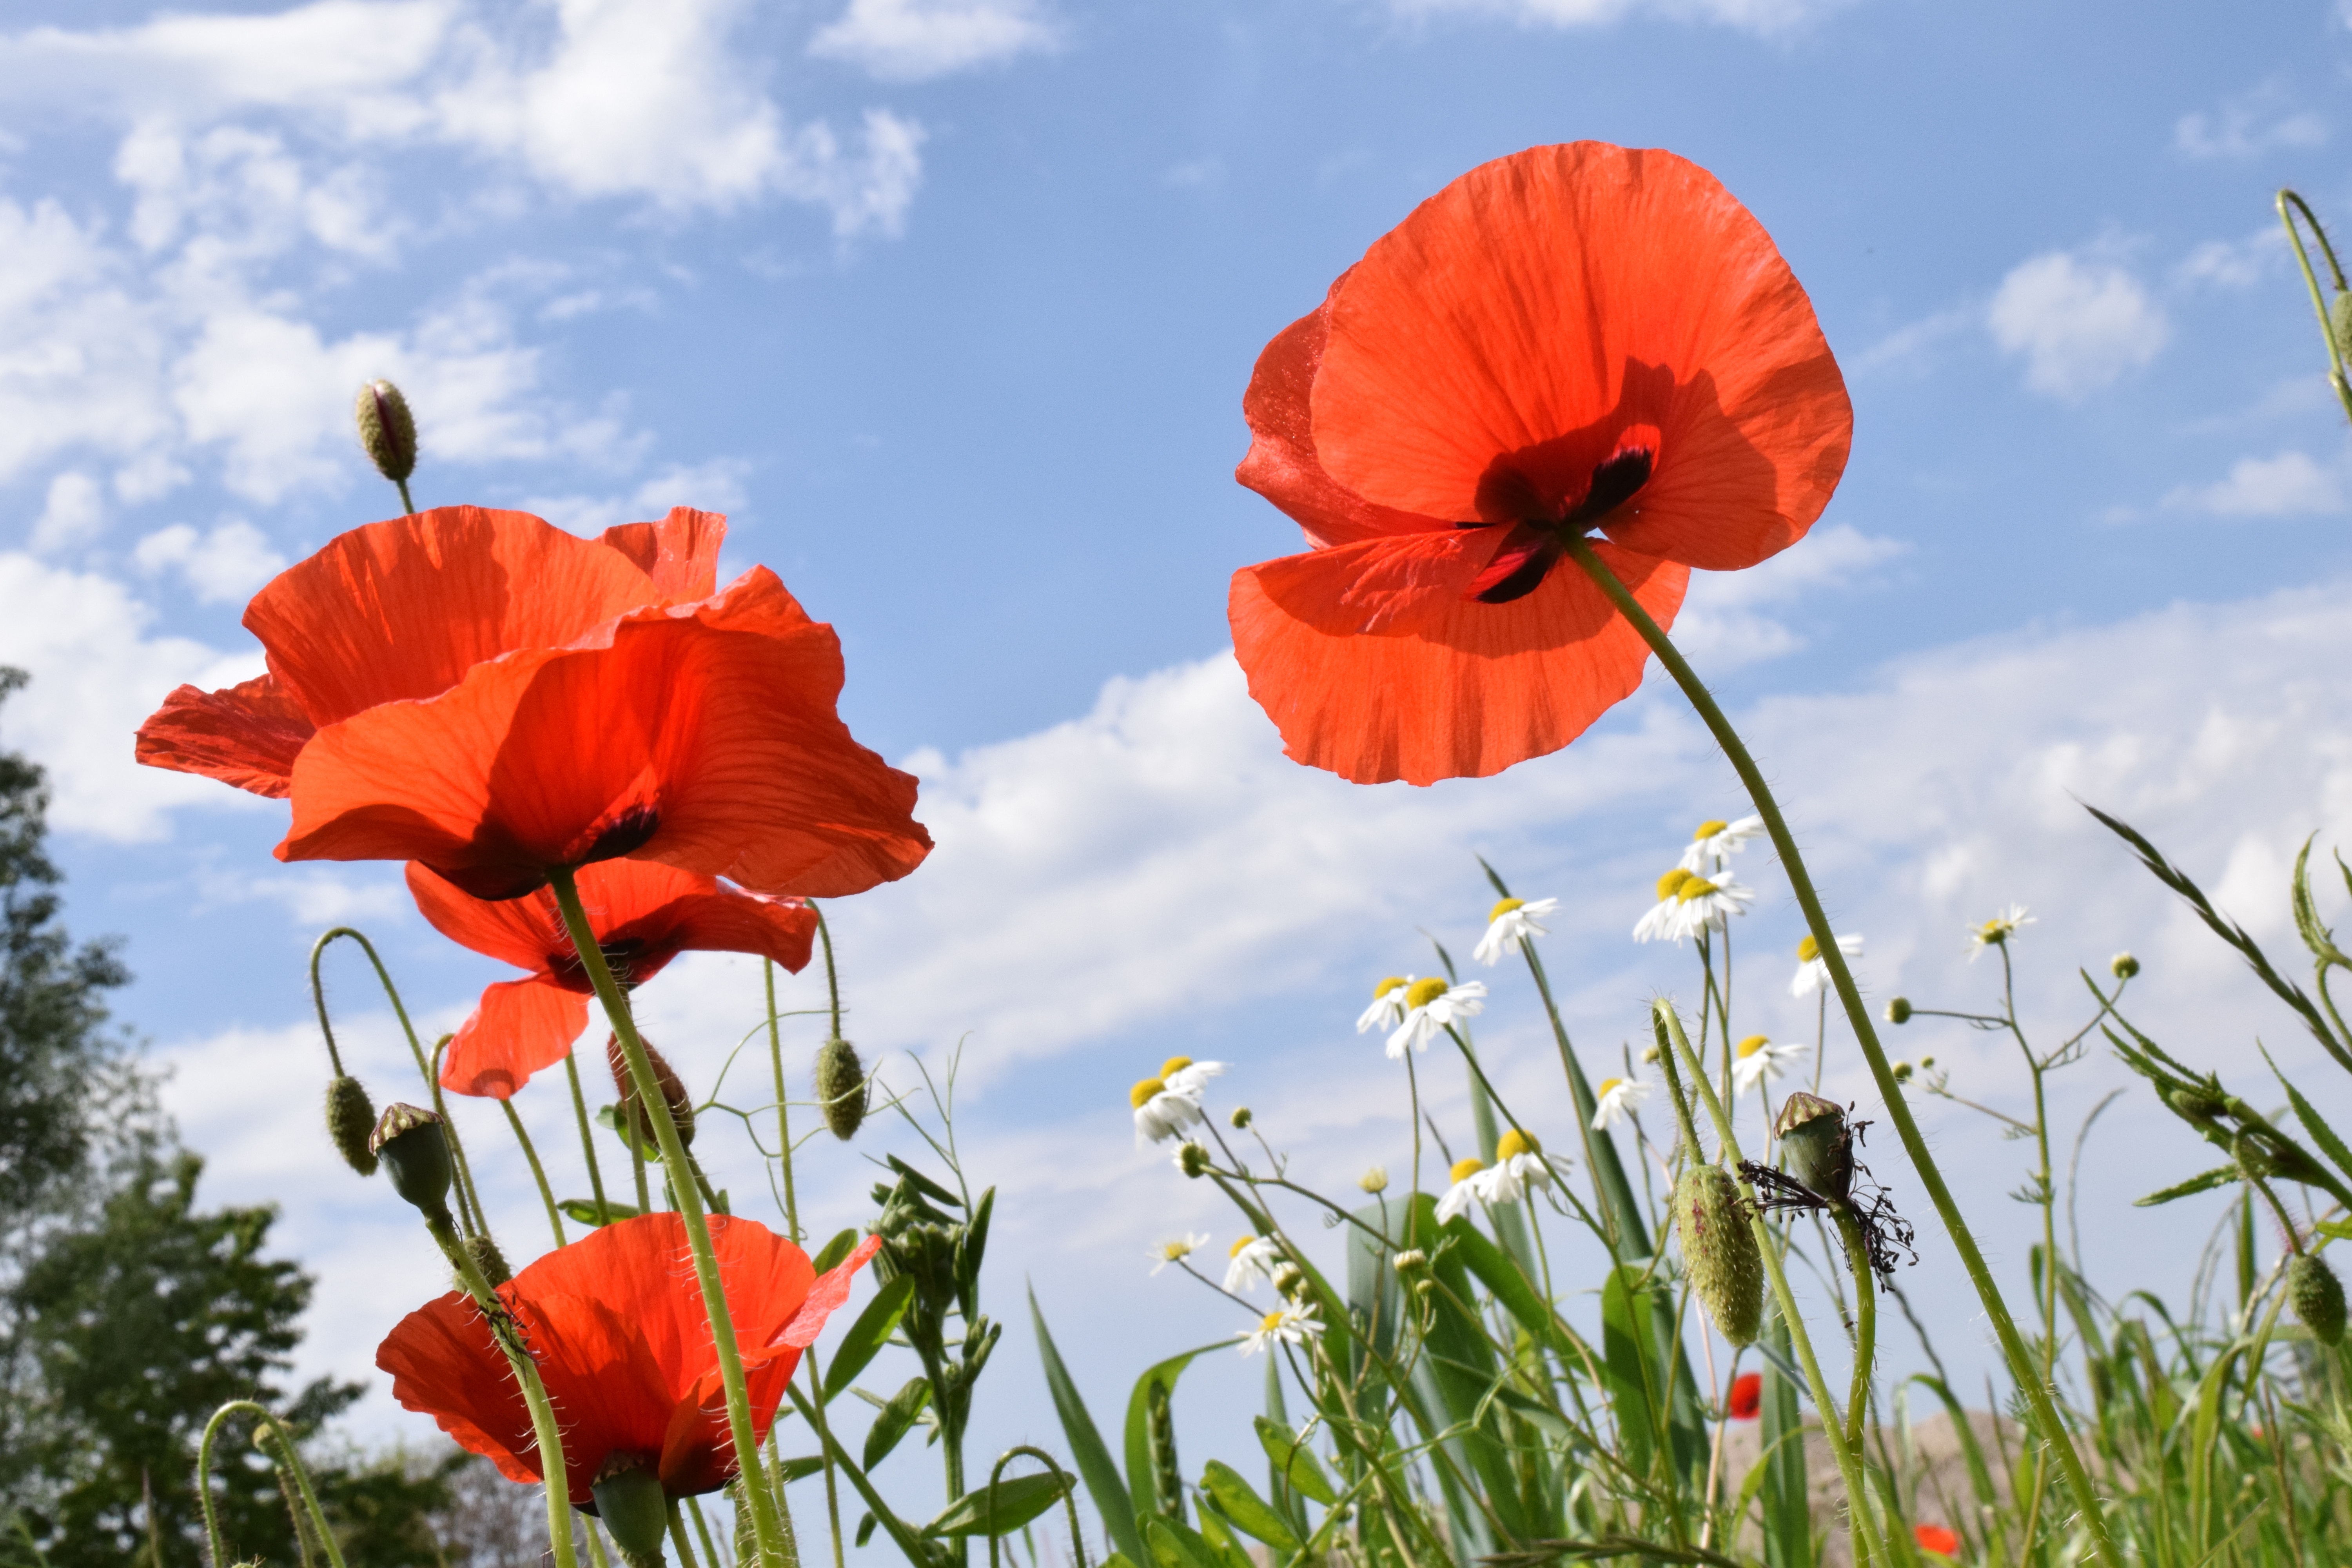
nature, blossom, plant, sky, field, meadow, prairie, flower, petal, bloom, red, flora, wildflower, flowers, klatschmohn, poppy flower, red poppy, poppy, coquelicot, summer meadow, flowering plant, field of poppies, grass family, land plant, poppy family